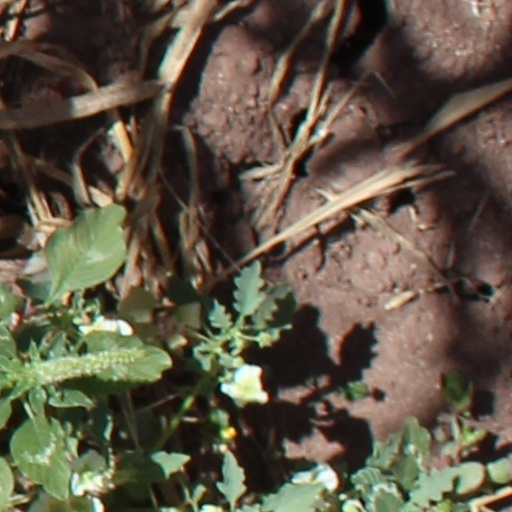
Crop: wheat